Turin Massacre (1864)

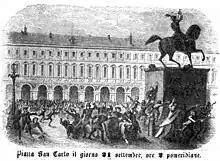
Piazza San Carlo, day 21, 2 p.m.

The extraordinary city council was scheduled for 2 pm. to discuss the relocation of the capital. Various people gathered under the windows to get news; protests also occurred and copies of the "Gazzetta di Torino" were burned.